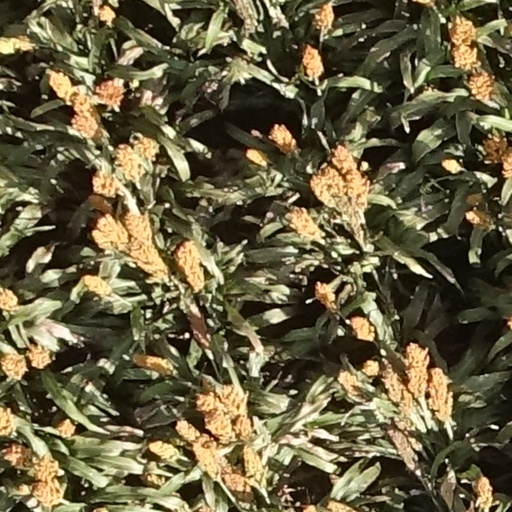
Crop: sorghum